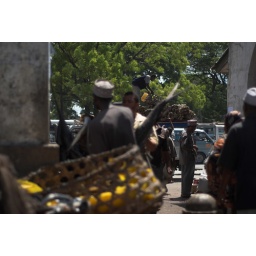
fish market in Zanzibar Town